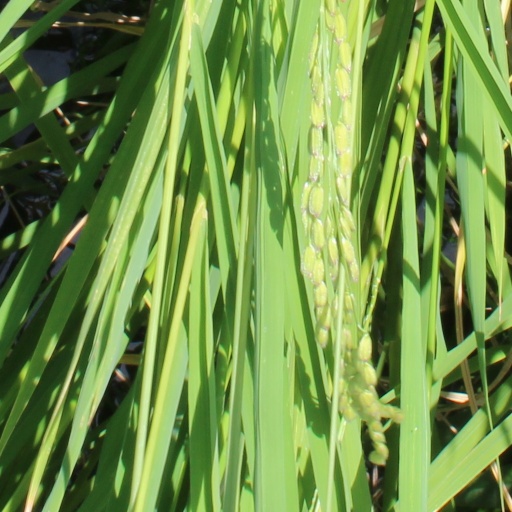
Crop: rice